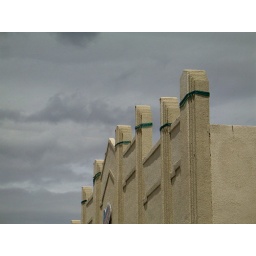
Back in the day, we used to at least try and make box buildings look cool